Zeravani

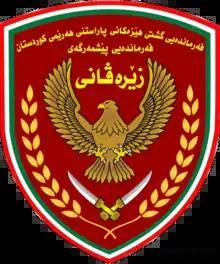
Zêrevanî logo

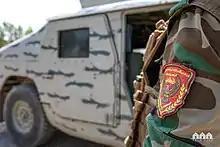
Zêrevanî Commando

The Zerevani (meaning "Guard" or "Guardian") (or Zeravani, sometimes Zeravani Army) are the militarized force (described as a gendarmerie by some) operated by Kurdistan Regional Government.